Ronnie van Hout

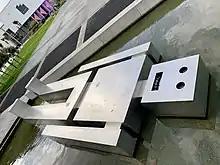
"Fallen Robot"

Van Hout has exhibited extensively, in Australia, New Zealand and internationally, at private and public galleries. His first solo exhibition was "More for Less" at City Limits café in Wellington and he was also included in the influential exhibition "Hangover" curated by Lara Strongman for the Waikato Museum and Art Gallery (now known as Waikato Museum Te Whare Taonga o Waikato) in 1993. He showed with the Auckland group Teststrip, as well as Gregory Flint Gallery, Hamish McKay Gallery, Gow Langsford Gallery, Ivan Anthony Gallery as well as Station and Darren Knight Gallery in Australia.